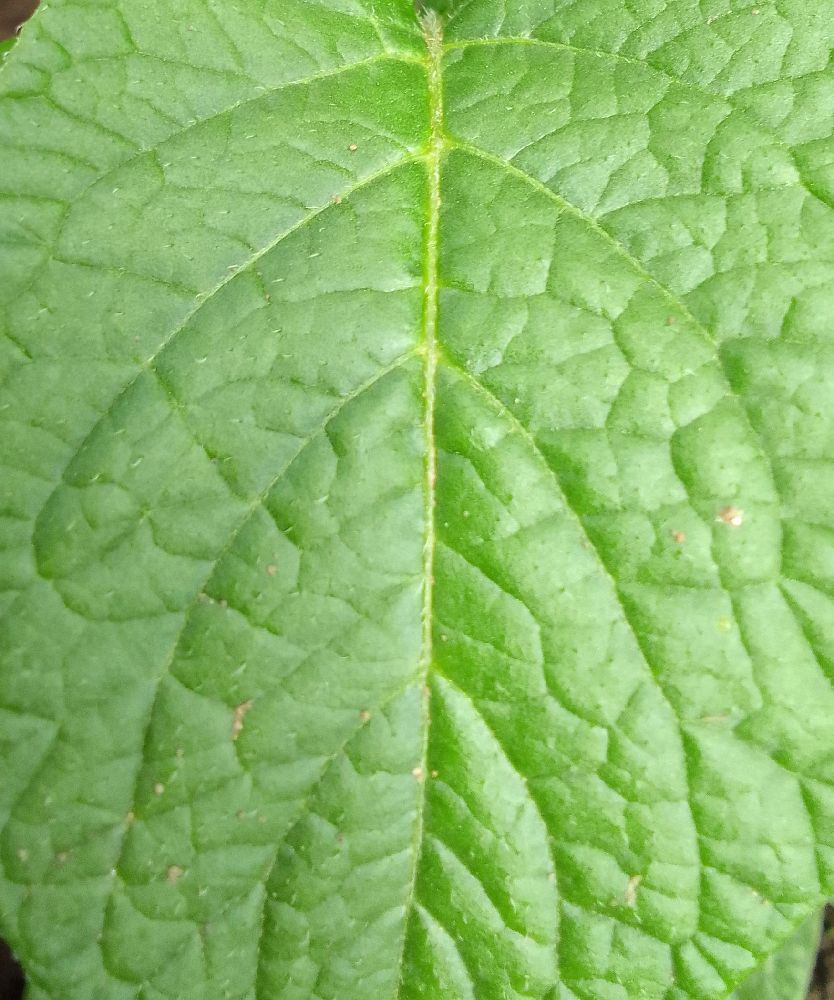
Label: Healthy